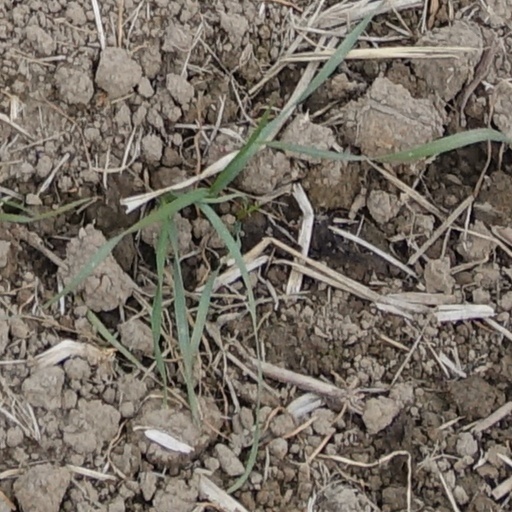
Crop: wheat